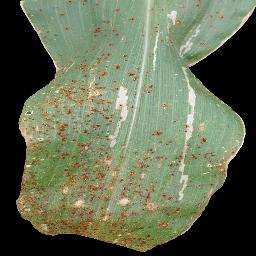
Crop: corn
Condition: (maize)_common_rust